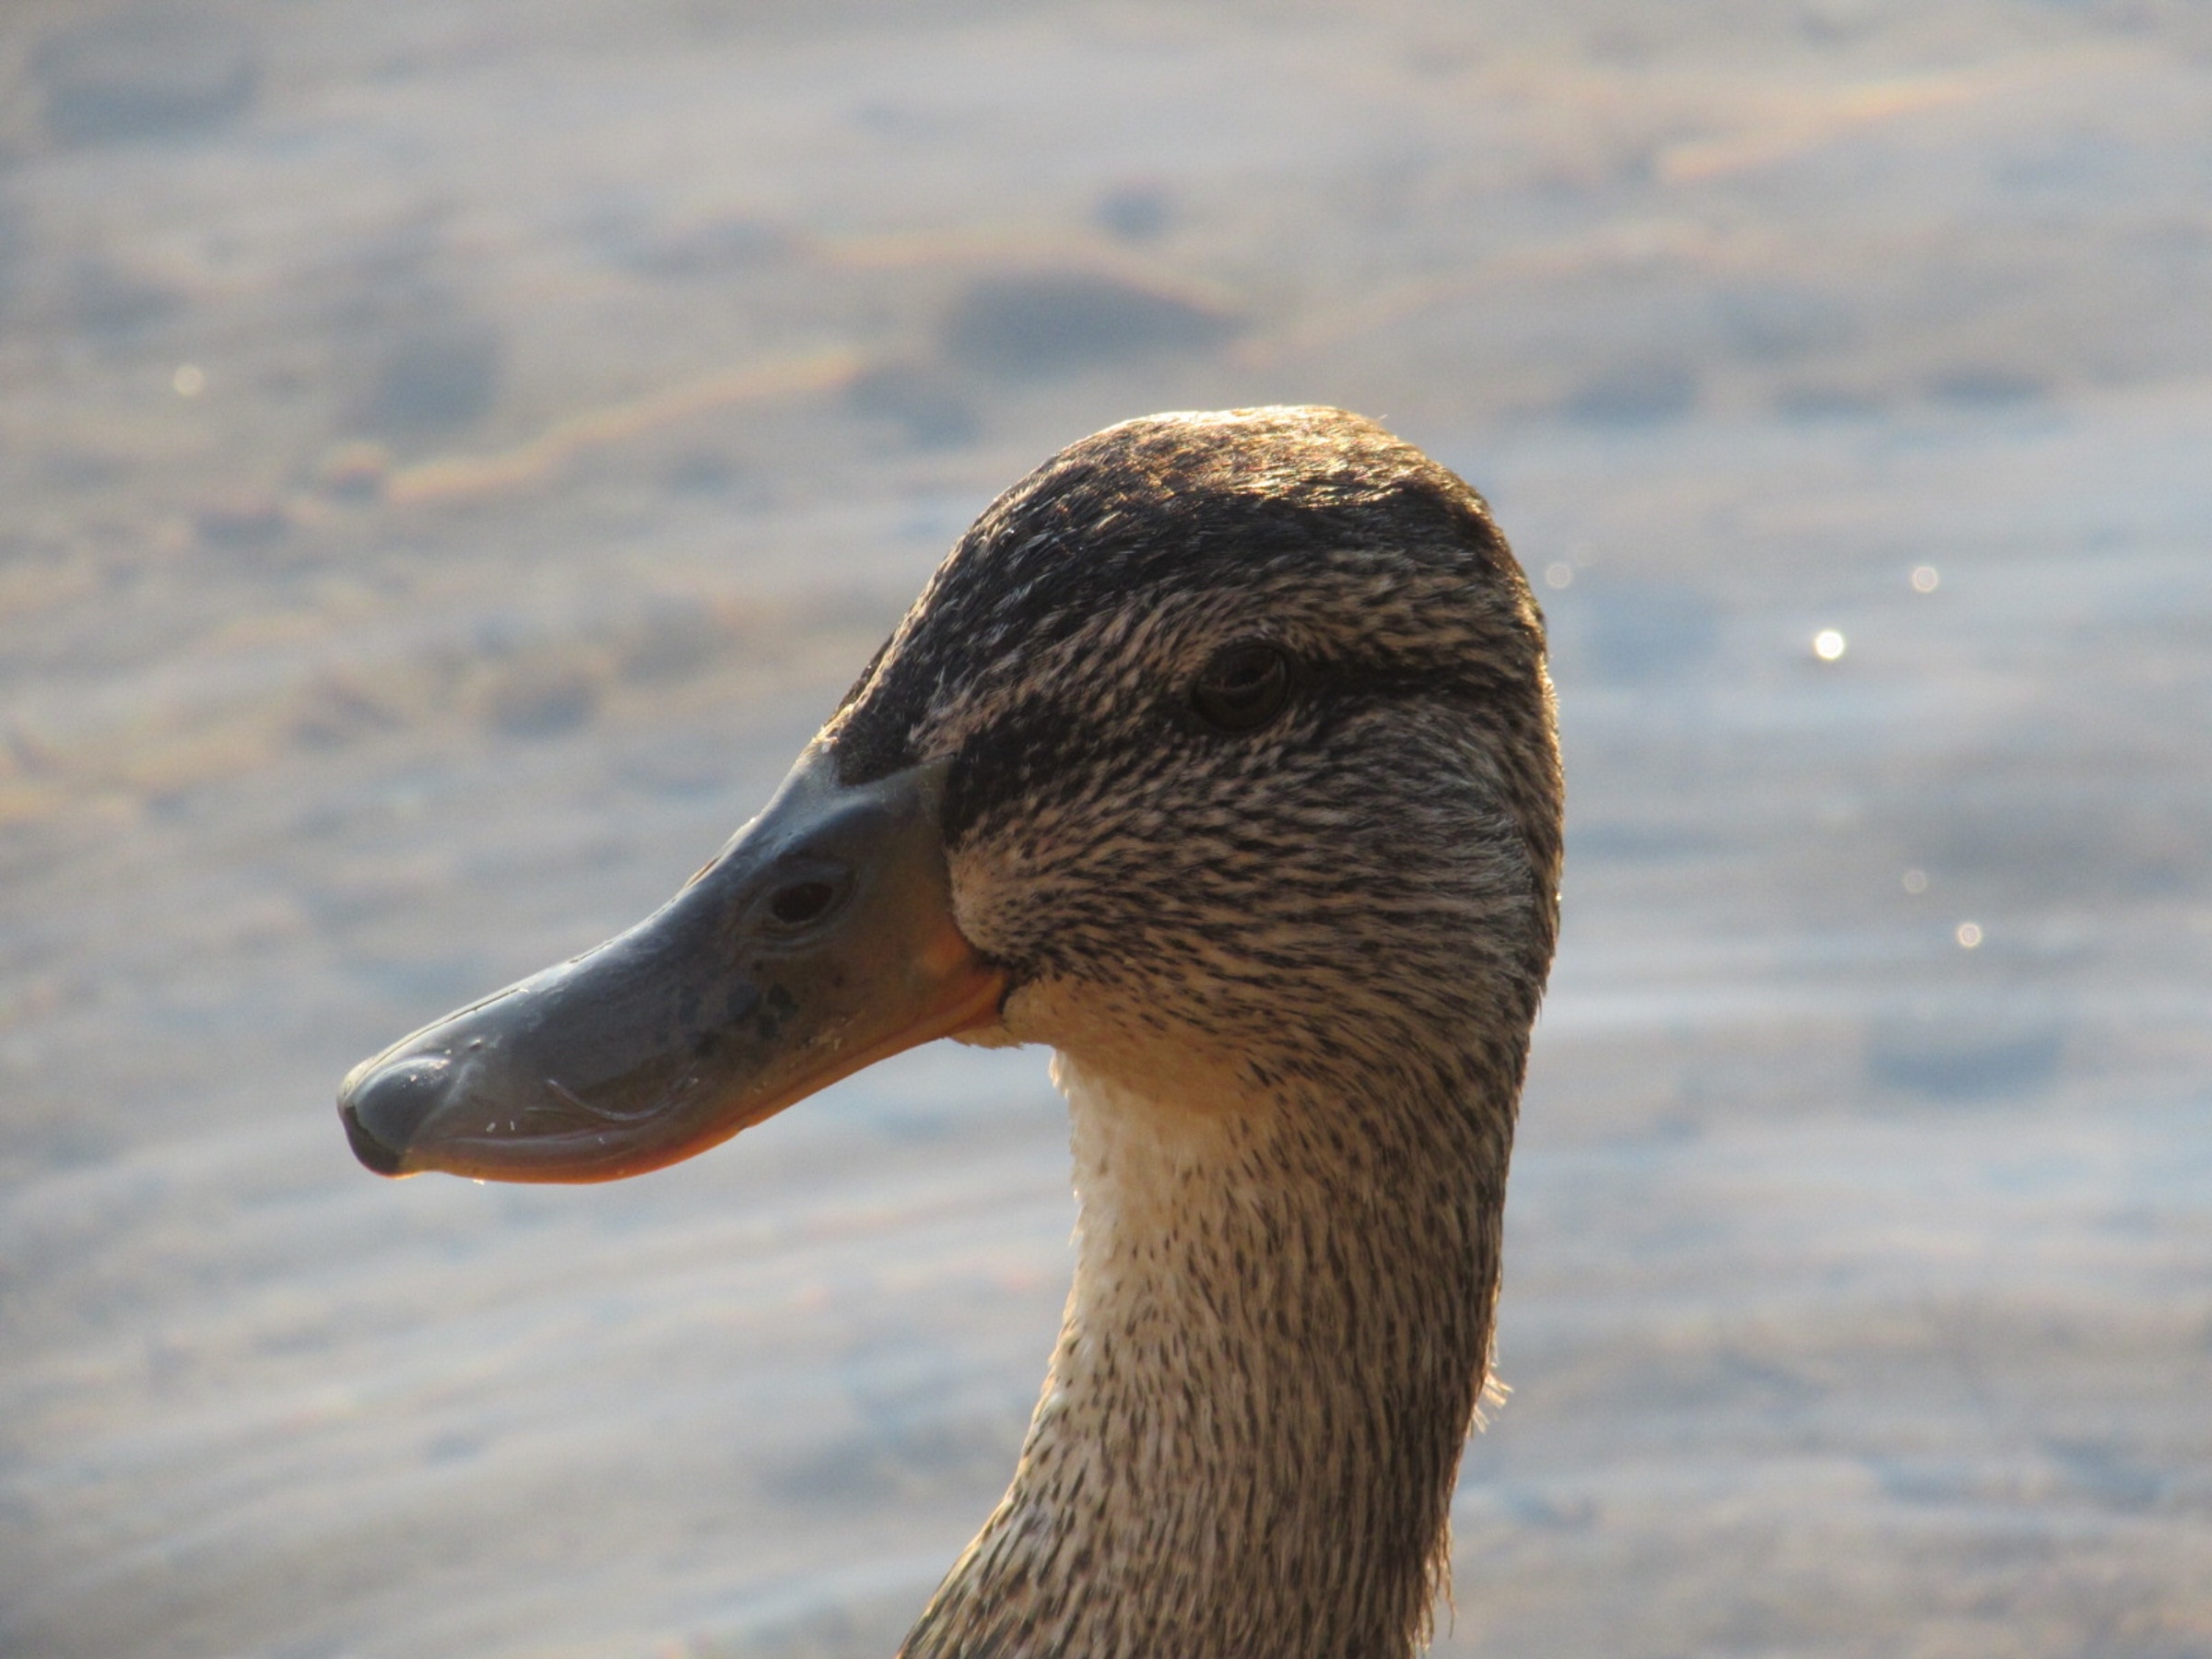
nature, bird, wildlife, beak, fauna, close up, duck, goose, vertebrate, waterfowl, water bird, mallard, ducks geese and swans